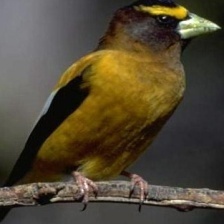
Species: EVENING GROSBEAK
Scientific name: COCCOTHRAUSTES VESPERTINUS